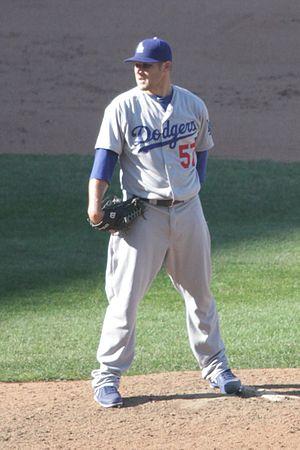
Timothy Scott Elbert est un lanceur gaucher des Ligues majeures qui est présentement agent libre.